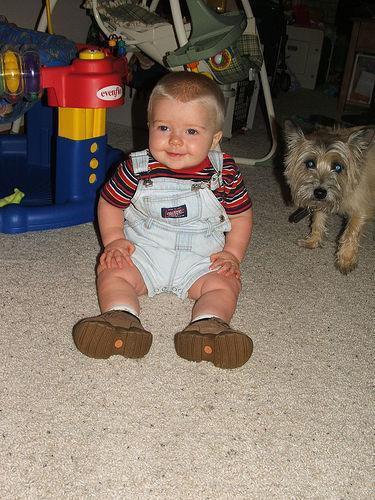
cairn